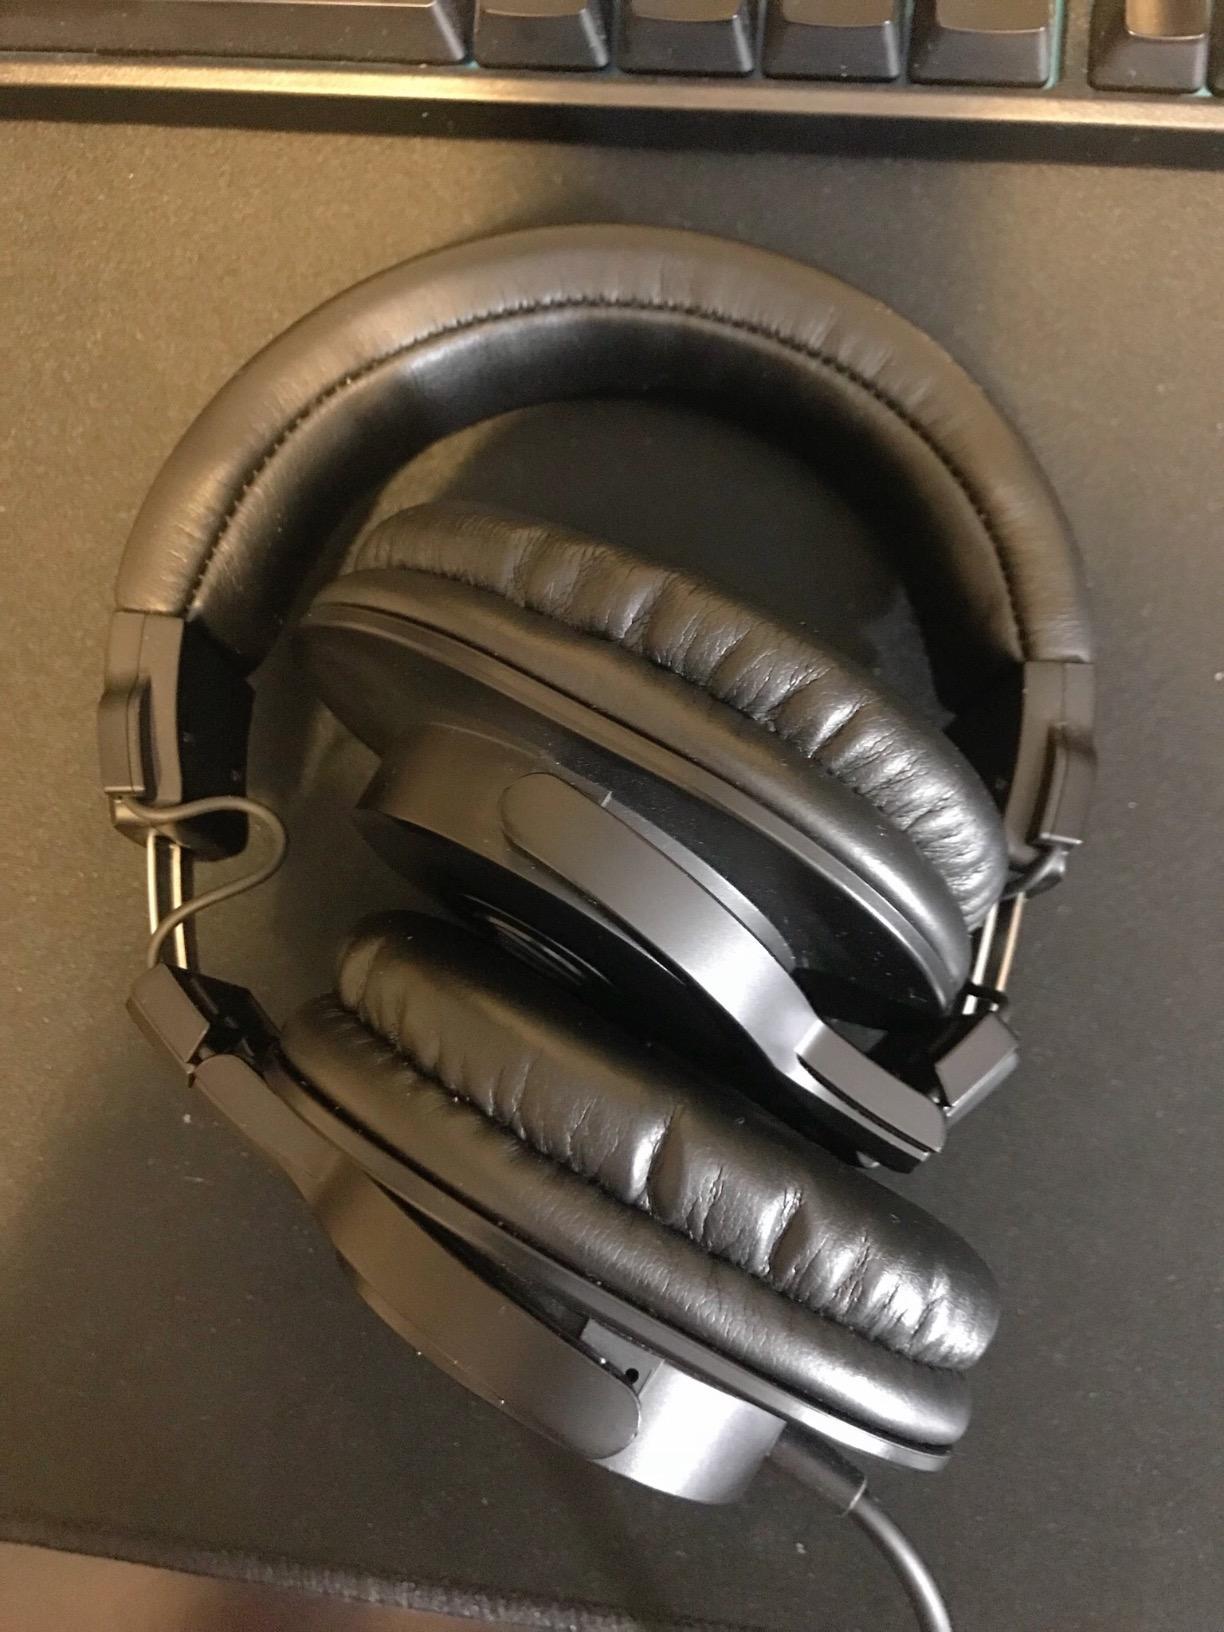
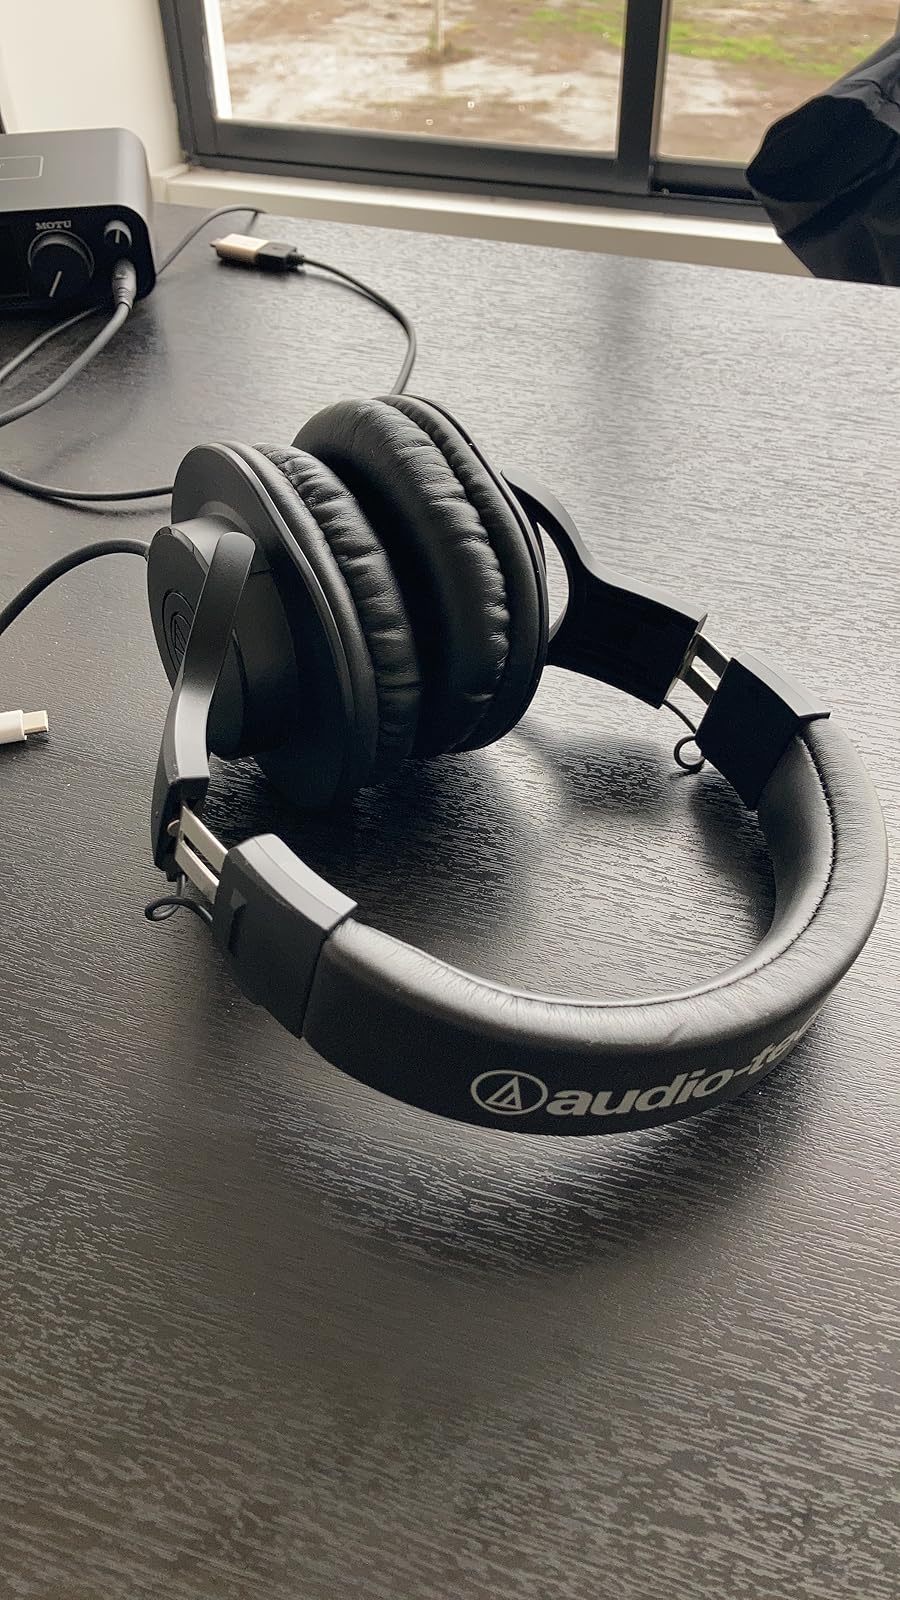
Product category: headphones
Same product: no